Counterfeit illegal drug selling

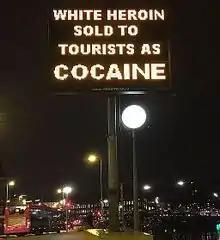
Warning sign in Amsterdam after 3 tourists died after taking white heroin that was sold as cocaine

On 25 November 2014 two British tourists aged 20 and 21 died in a hotel room in Amsterdam, after snorting white heroin that was sold as cocaine by a street dealer. The bodies were found less than a month after another British tourist died in similar circumstances. At least 17 other people have had medical treatment after taking the white heroin.